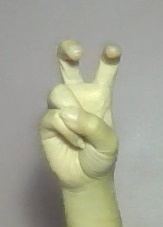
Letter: toot